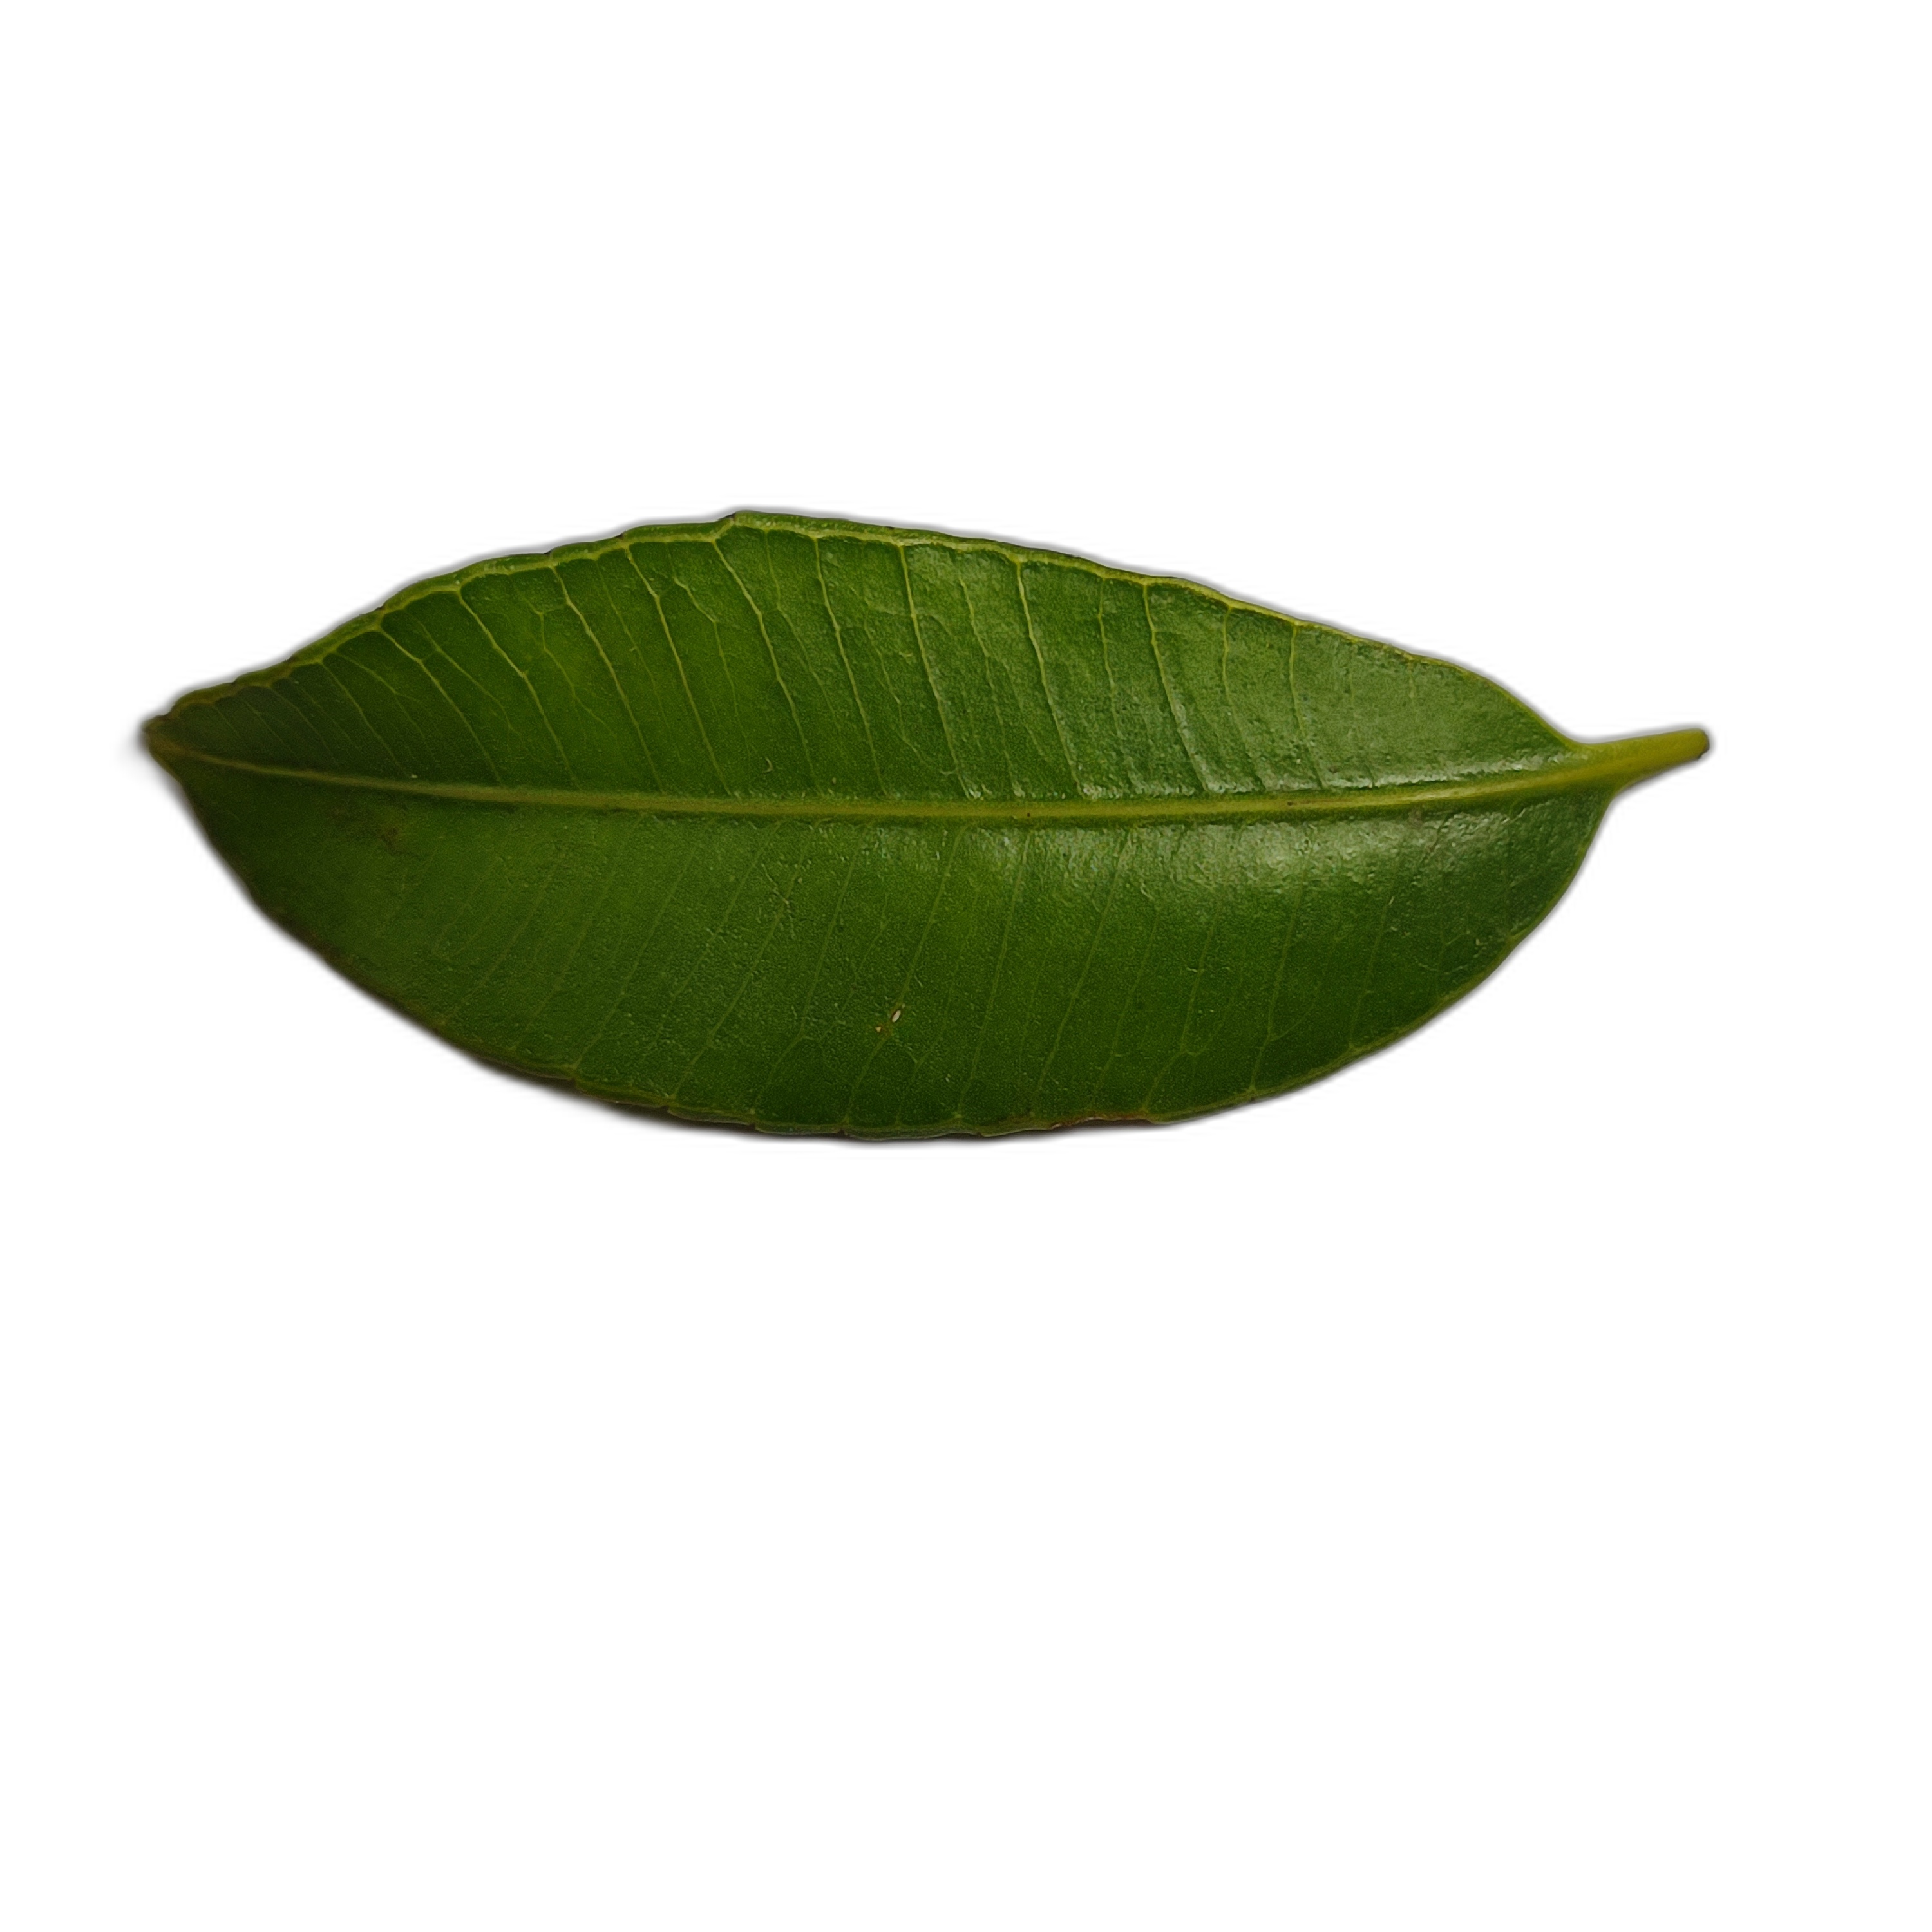
Label: healthy